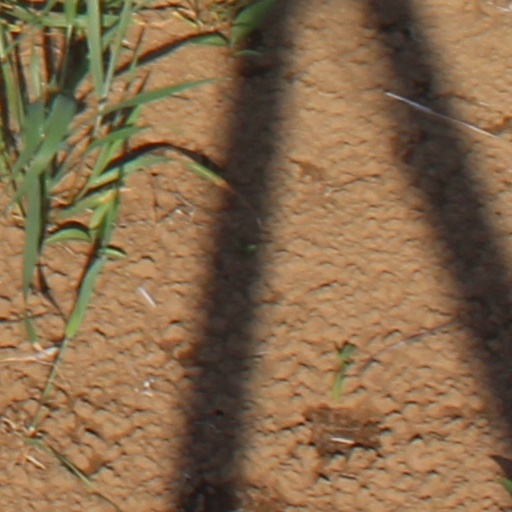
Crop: wheat